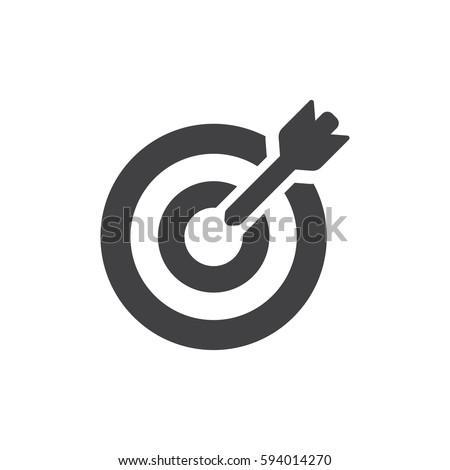
icon in black on a white background